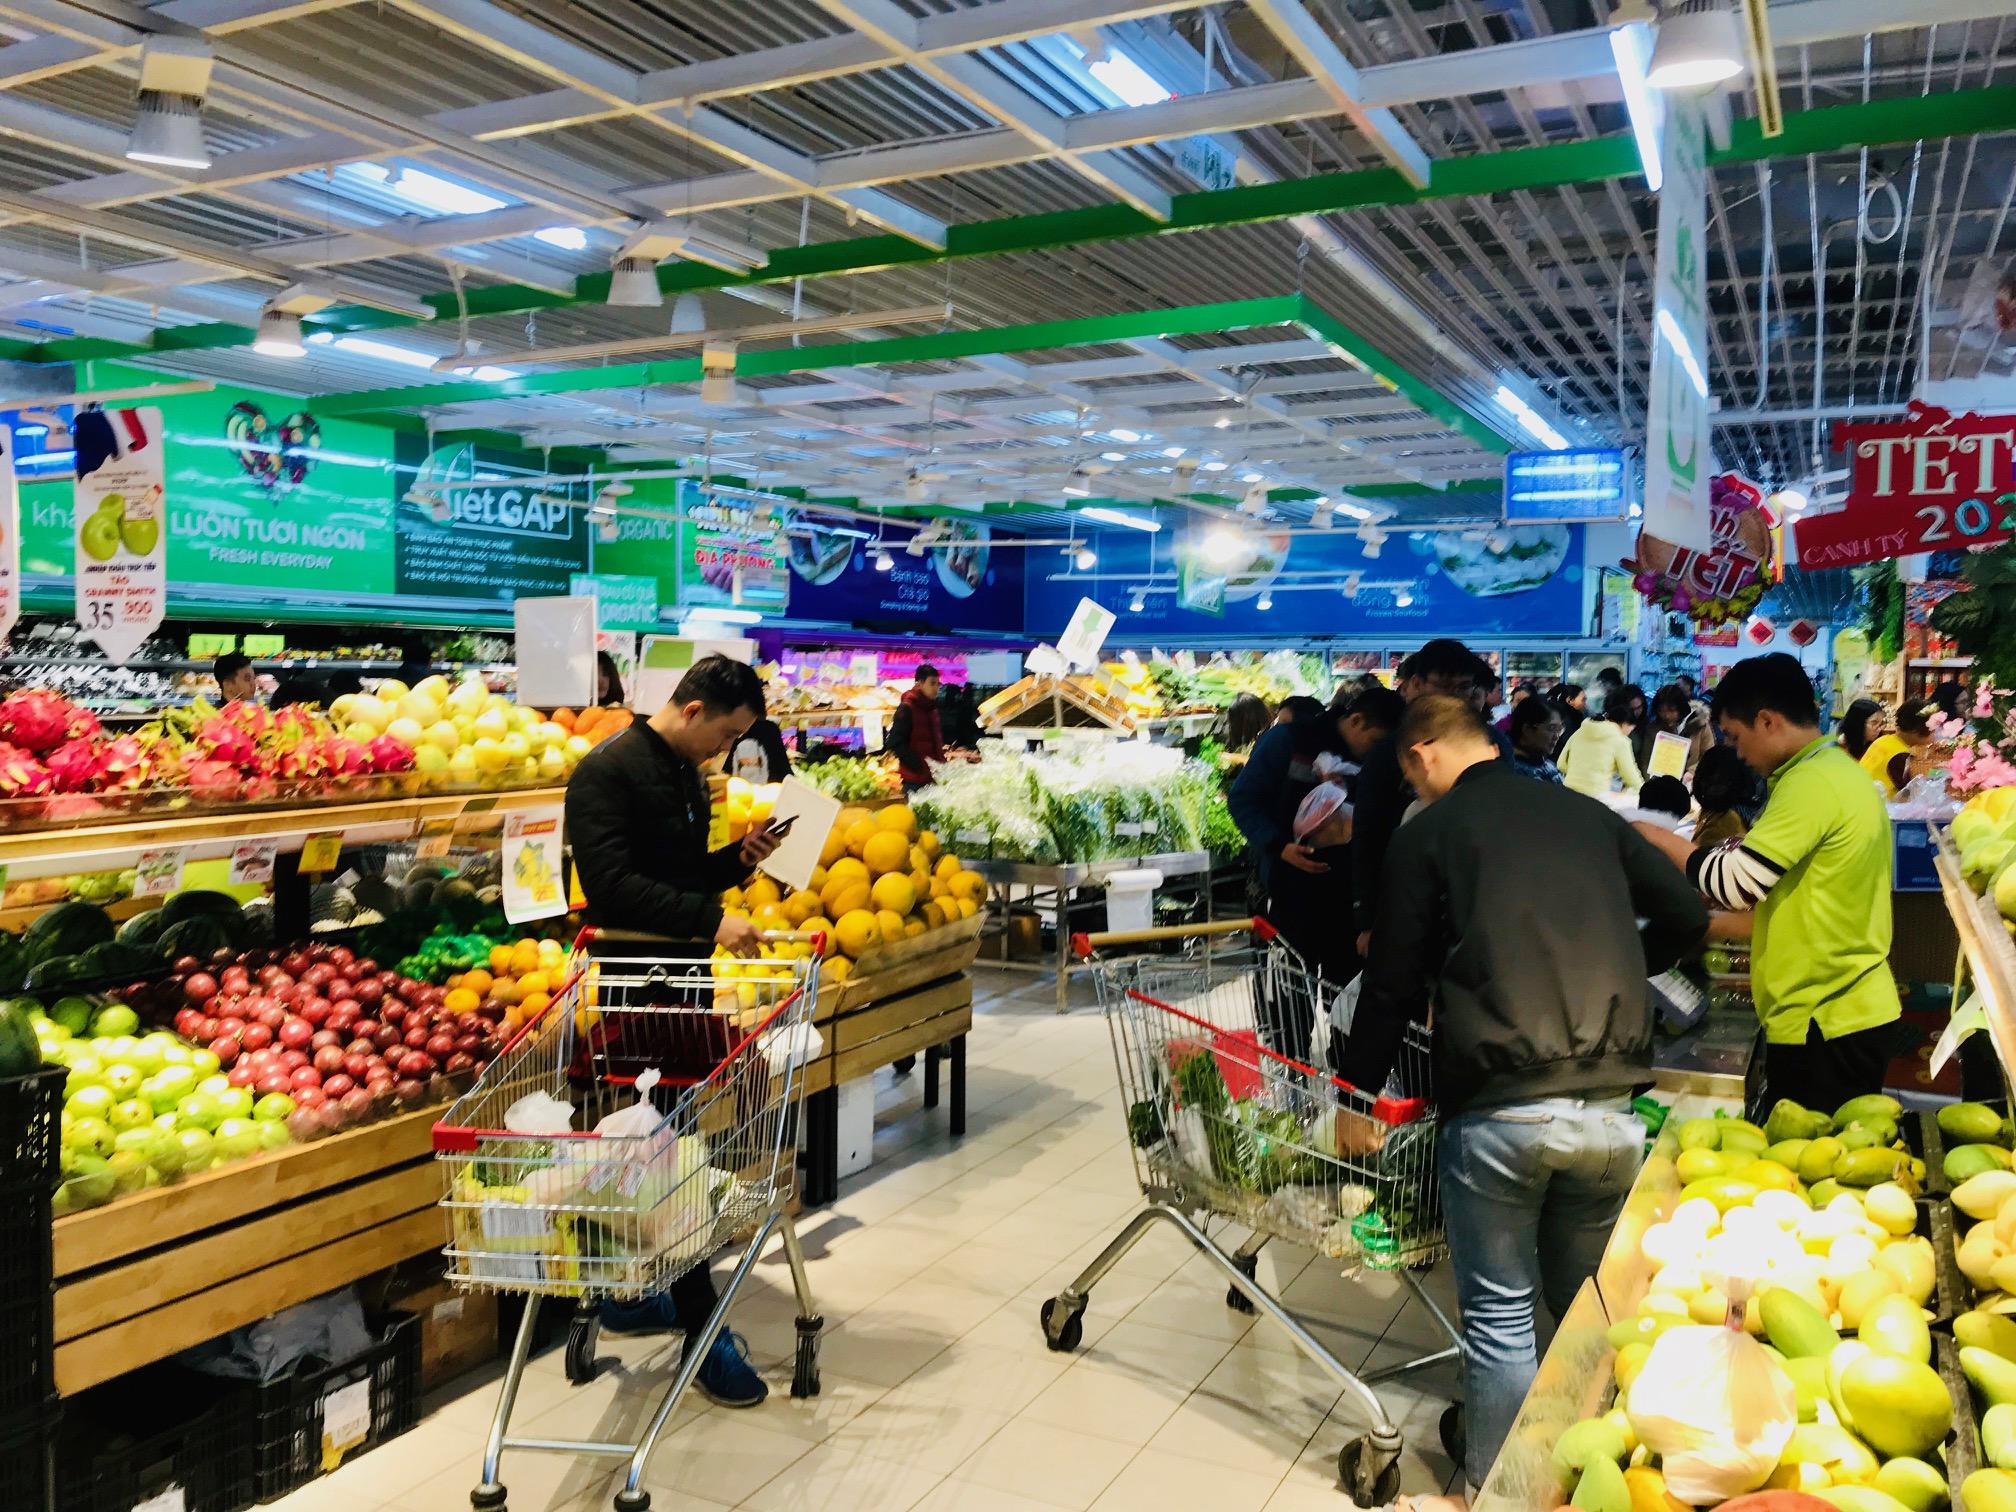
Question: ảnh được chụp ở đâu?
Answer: ảnh được chụp trong siêu thị